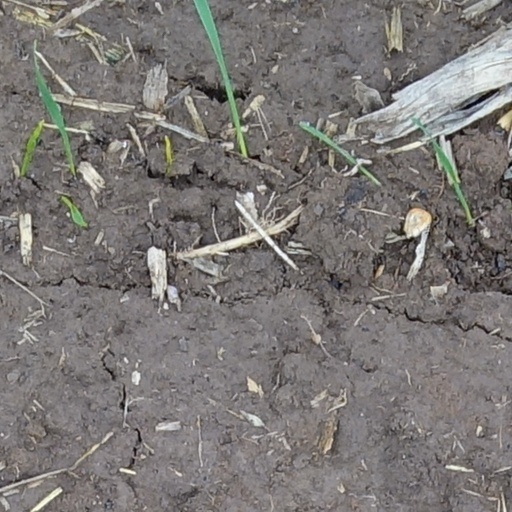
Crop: wheat